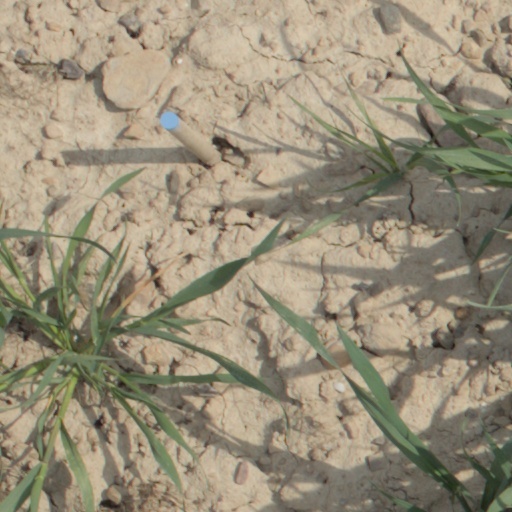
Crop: wheat